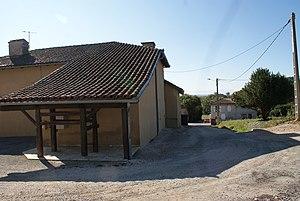
Arrouède est une commune française située dans le département du Gers en région Occitanie.